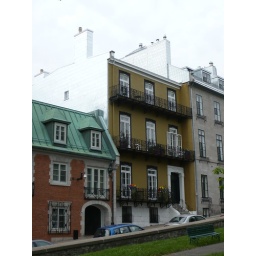
Note the silver roof and side of the building. This is common in QC.